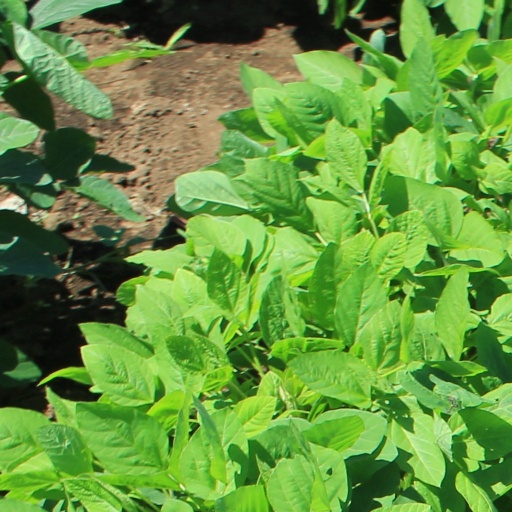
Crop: soybean